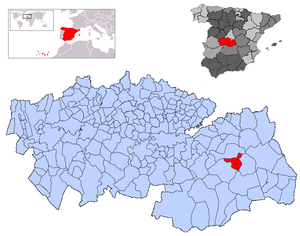
El Romeral est une commune d'Espagne de la province de Tolède dans la communauté autonome de Castille-La Manche.